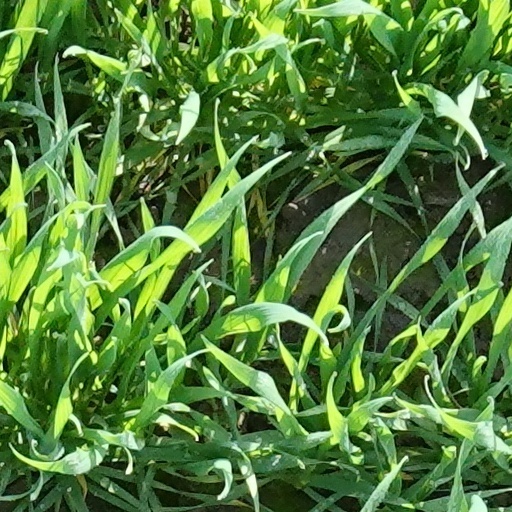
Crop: wheat